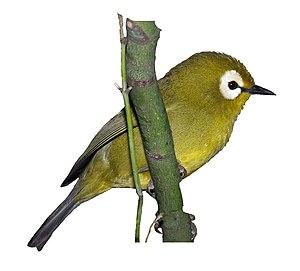
Les Passerida est une division du sous-ordre des Passeri, tel que proposé dans la Classification de Sibley-Ahlquist, le second étant celui des Corvida. Contrairement à ce dernier il semble monophylétique et constitue un clade généralement reconnu, un infra-ordre pour la classification classique.